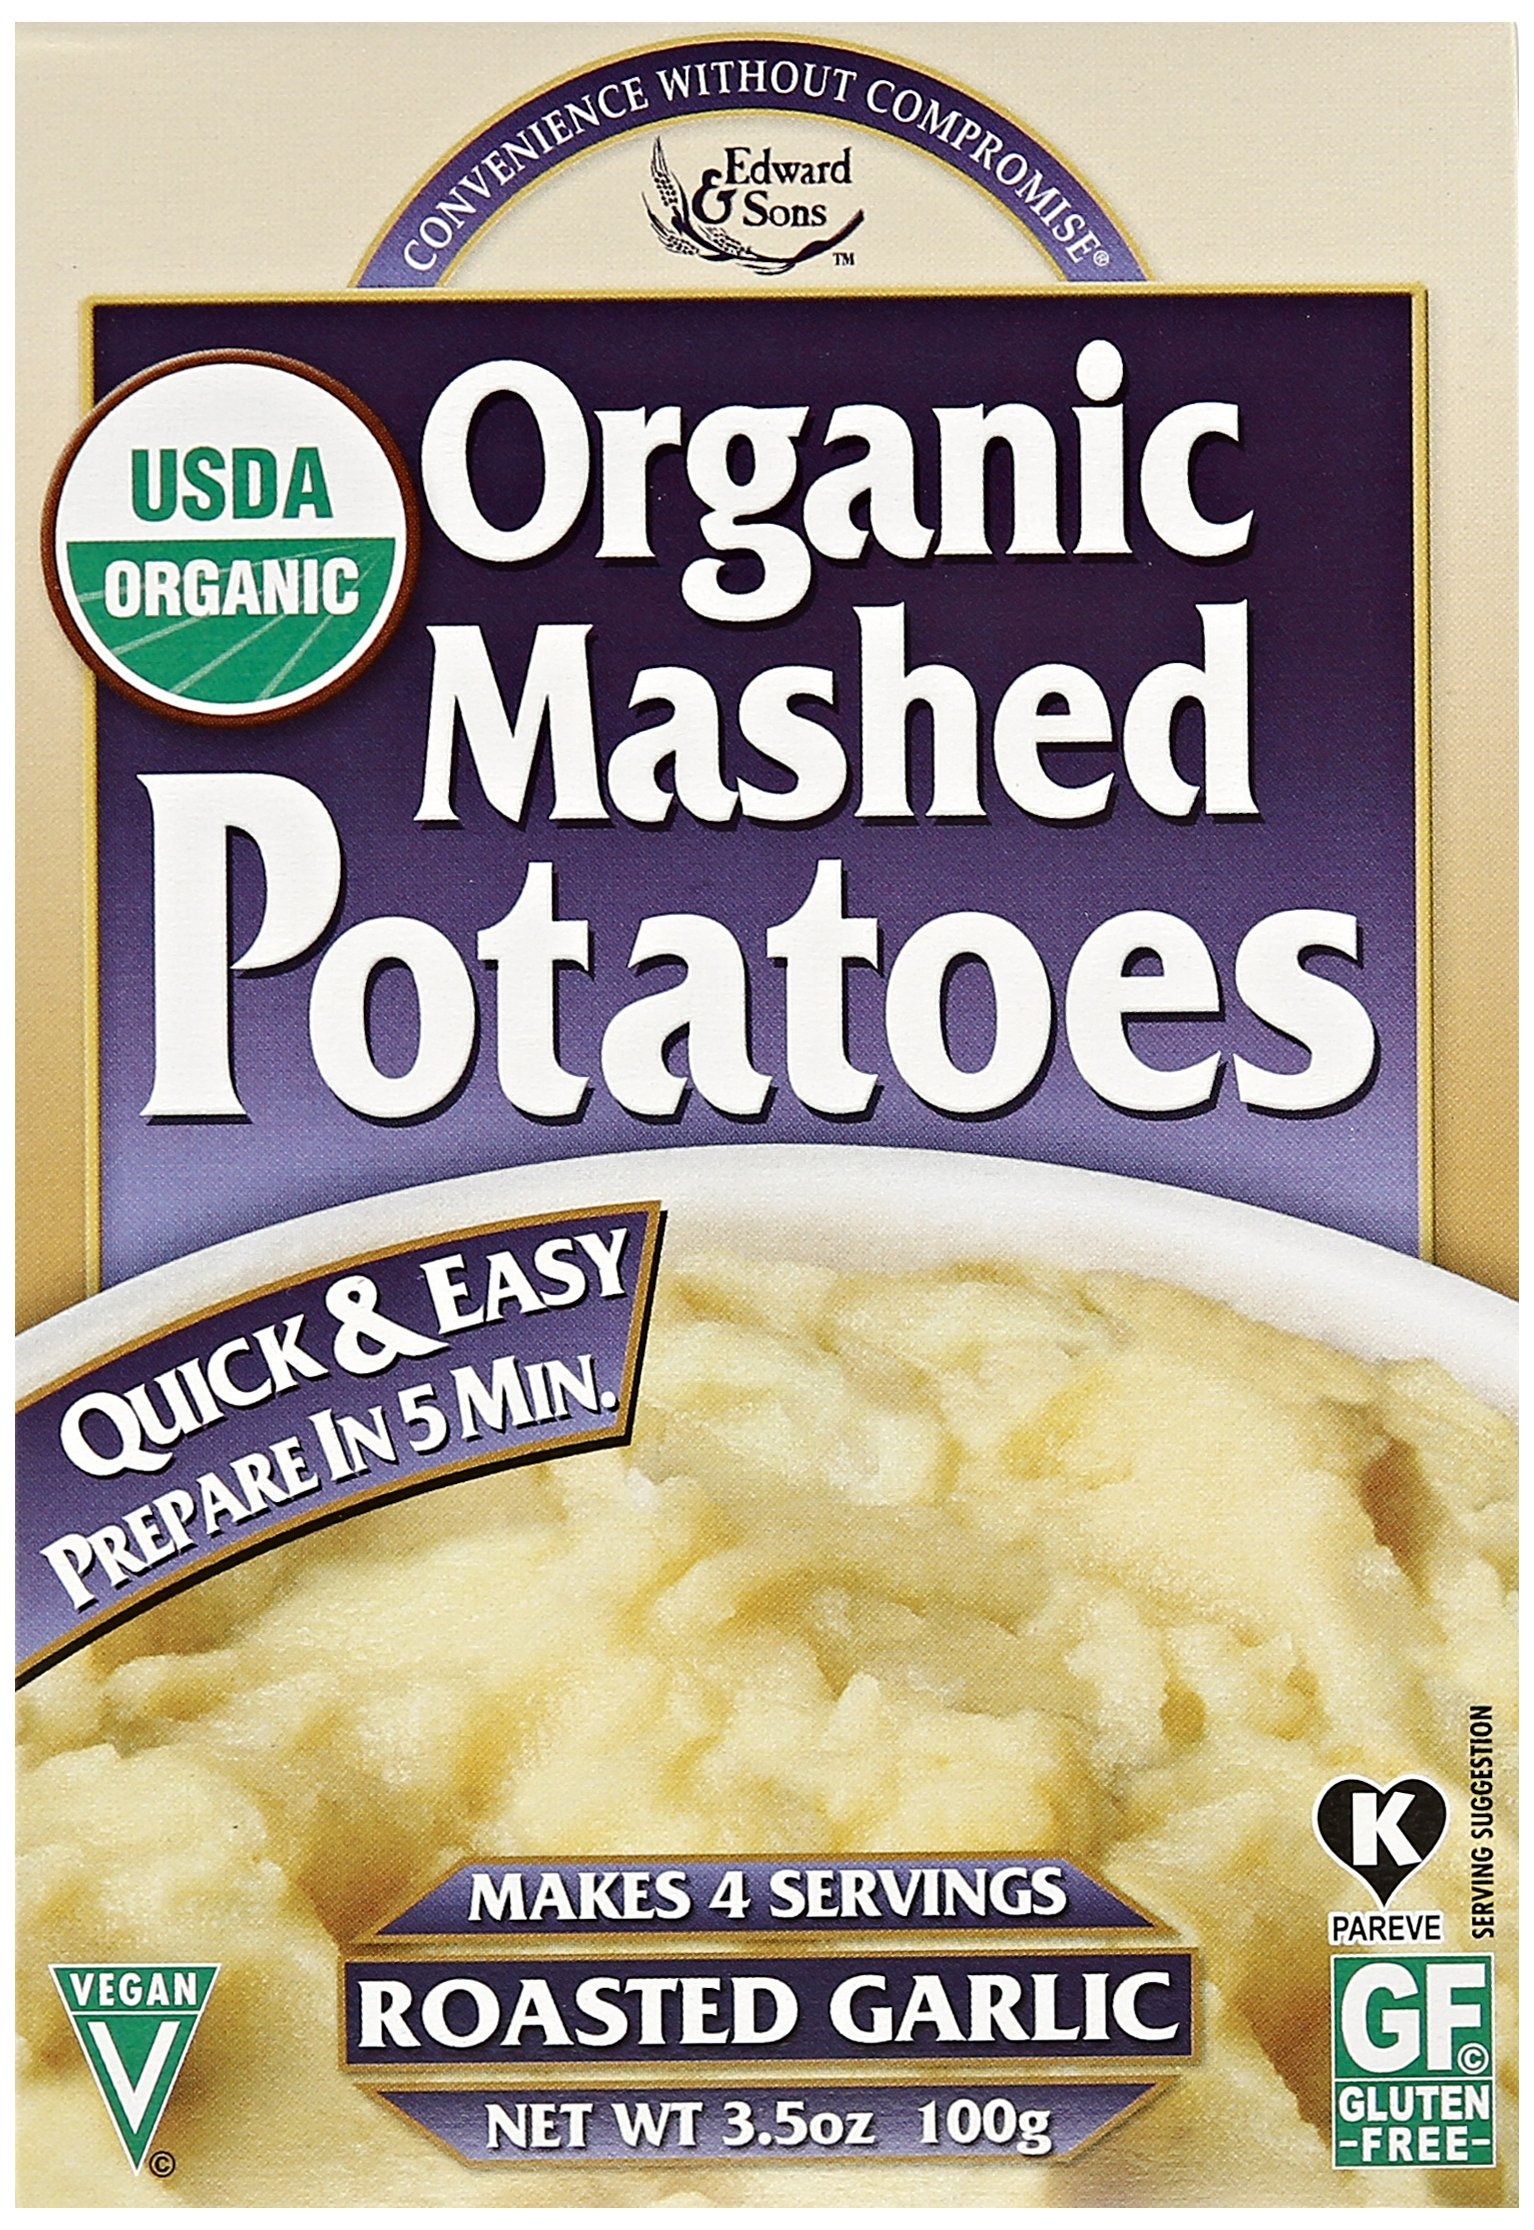
Item Name: Edward & Sons Organic Garlic Mashed Potatoes, 3.5 oz
Bullet Point: Edward & Sons
Value: 3.5
Unit: Ounce

Price: 2.295